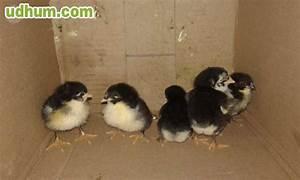
chicken